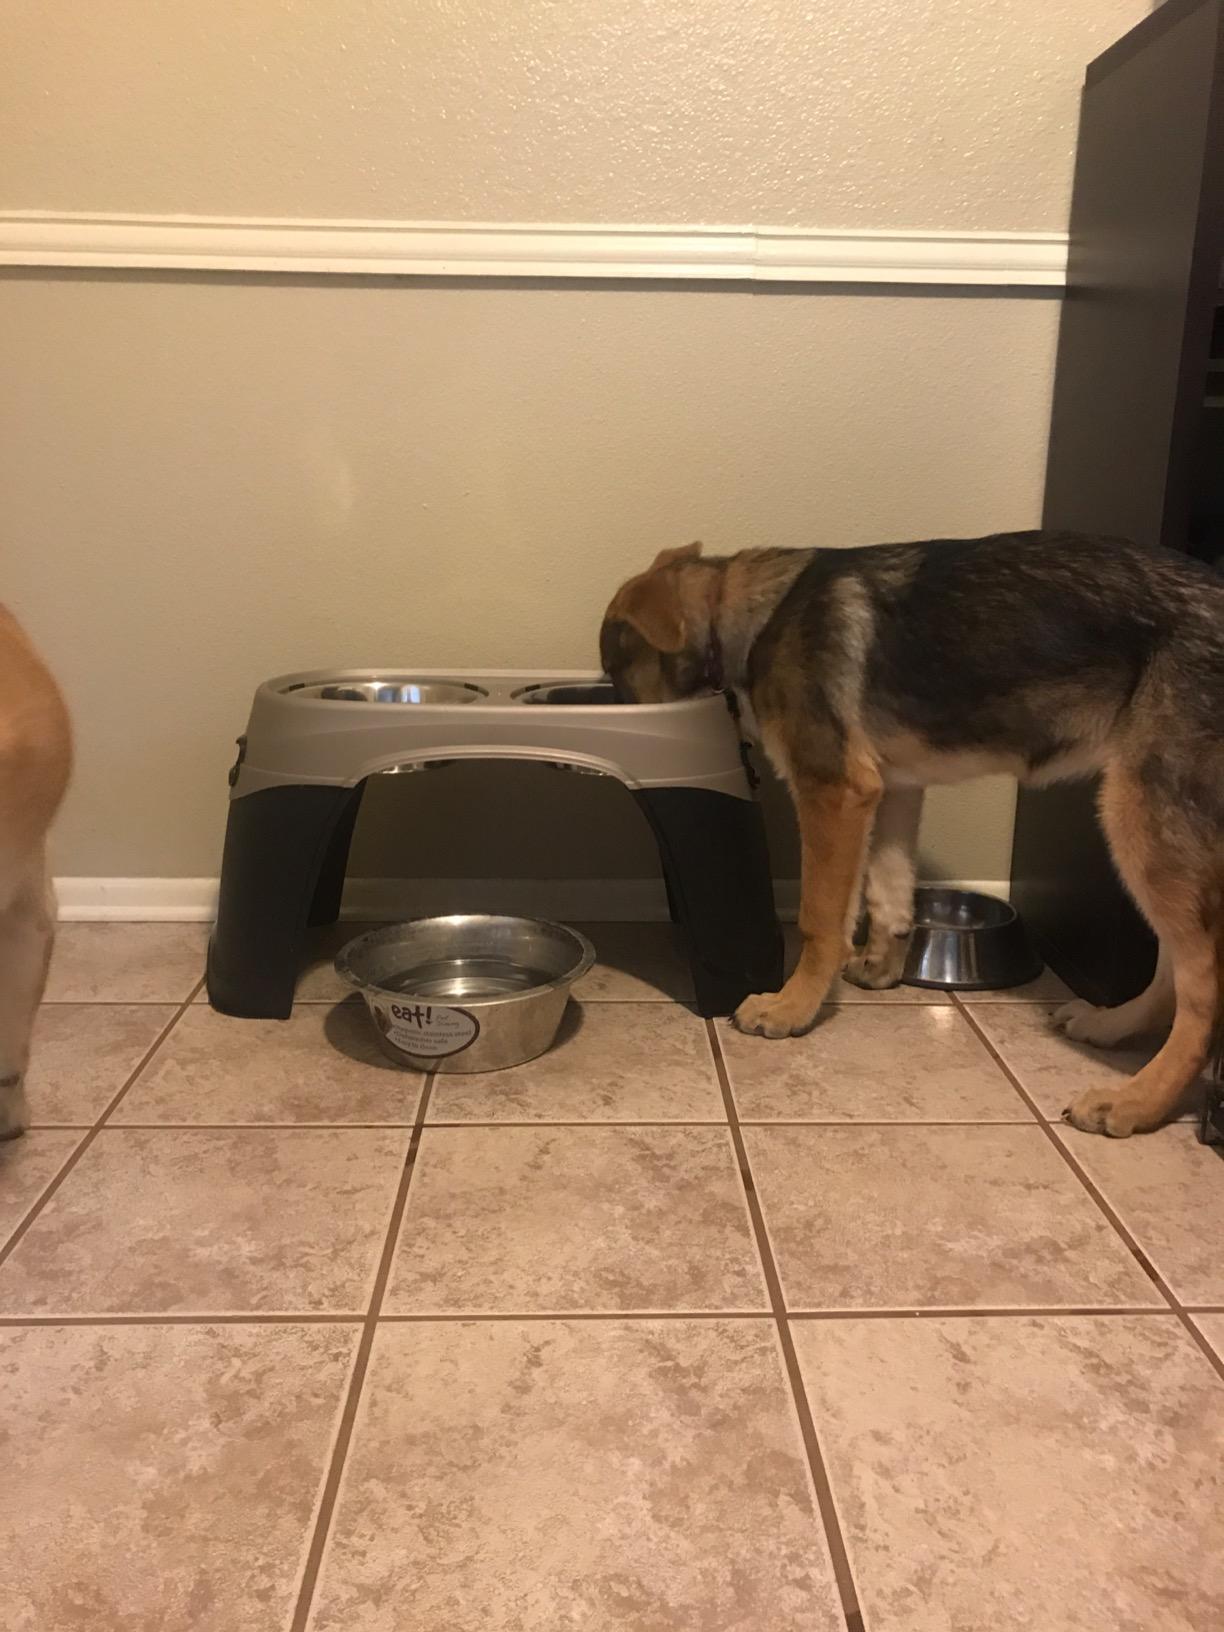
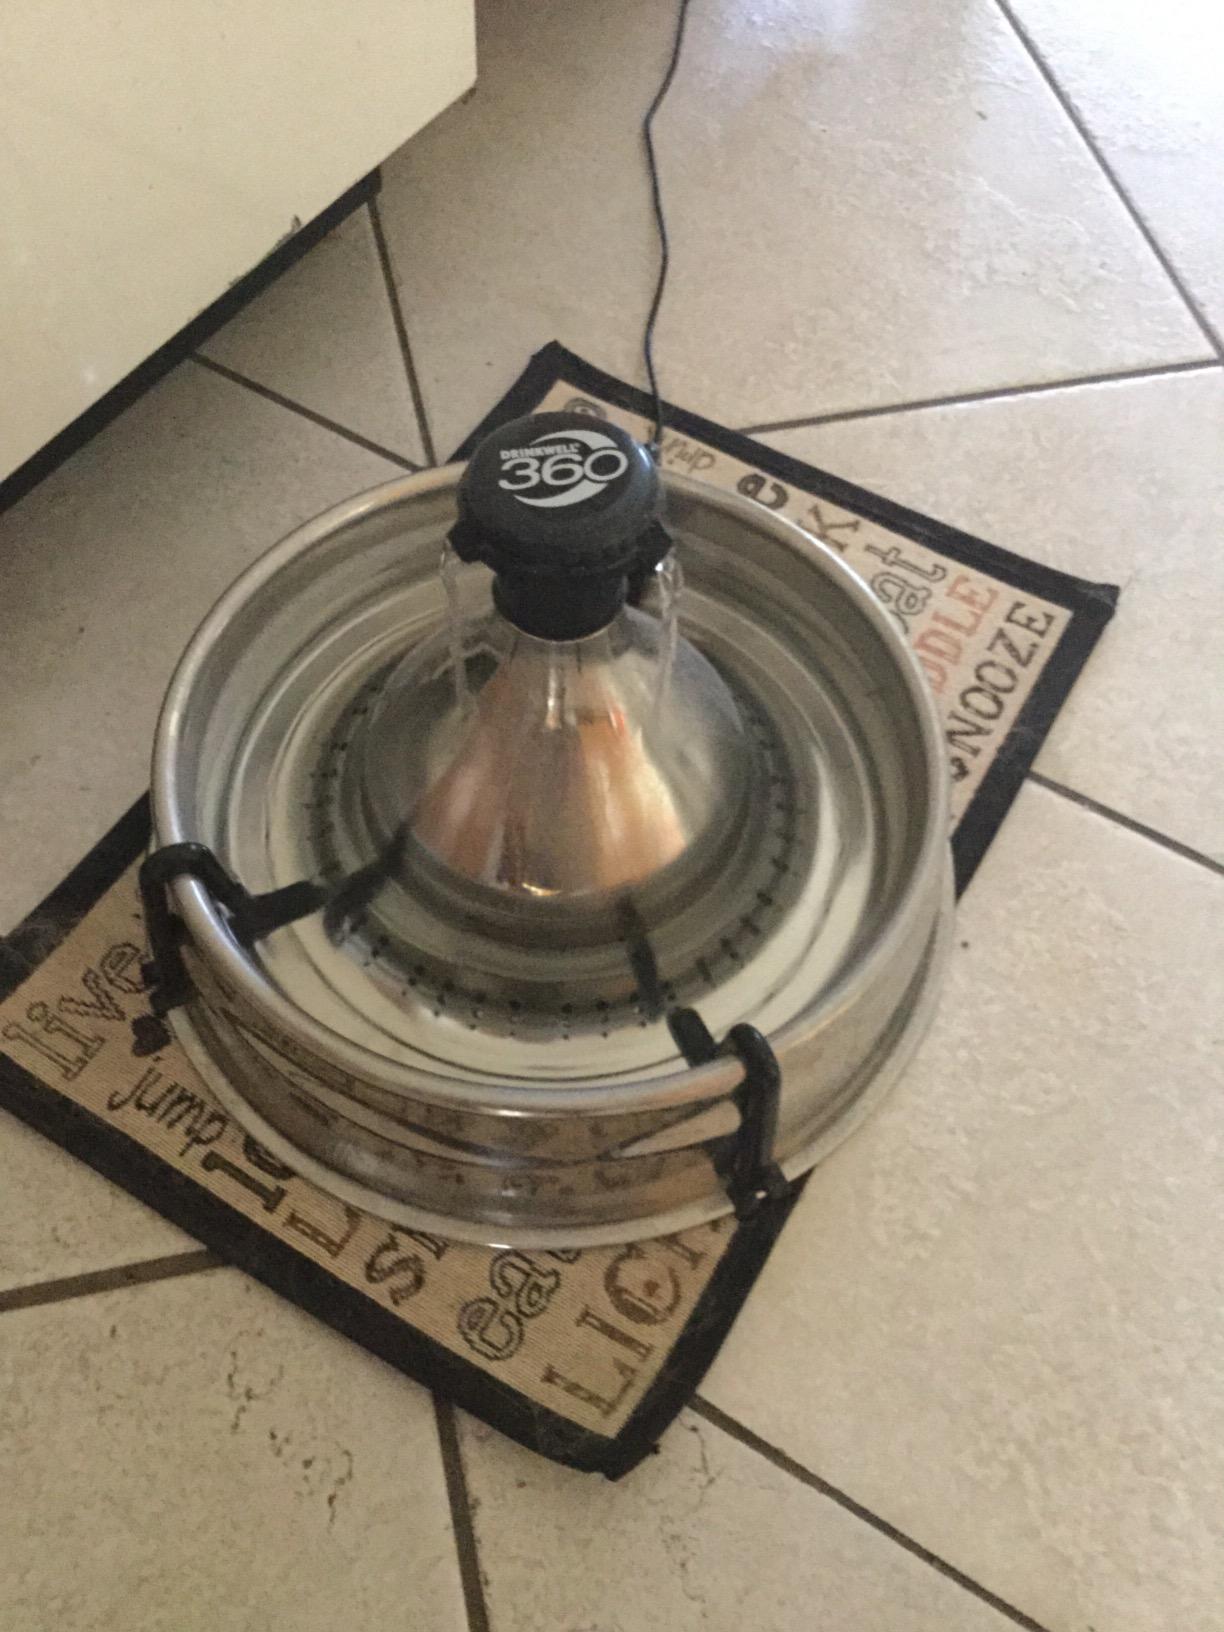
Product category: items_bowl
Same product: no